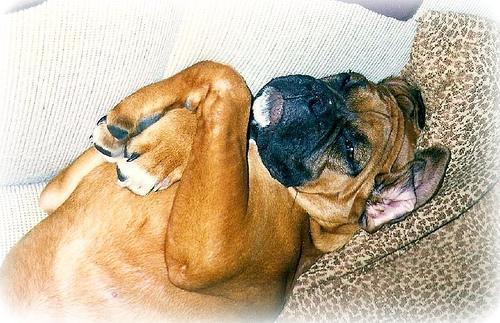
boxer